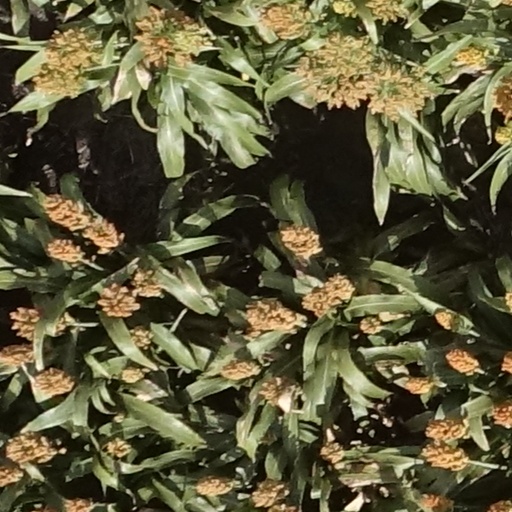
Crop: sorghum